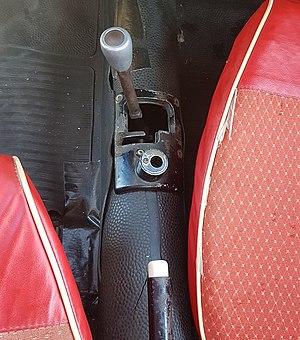
Goggomobil (Goggo), petite voiture de la Hans Glass GmbH à Dingolfing, dessin: ""Limousine""."